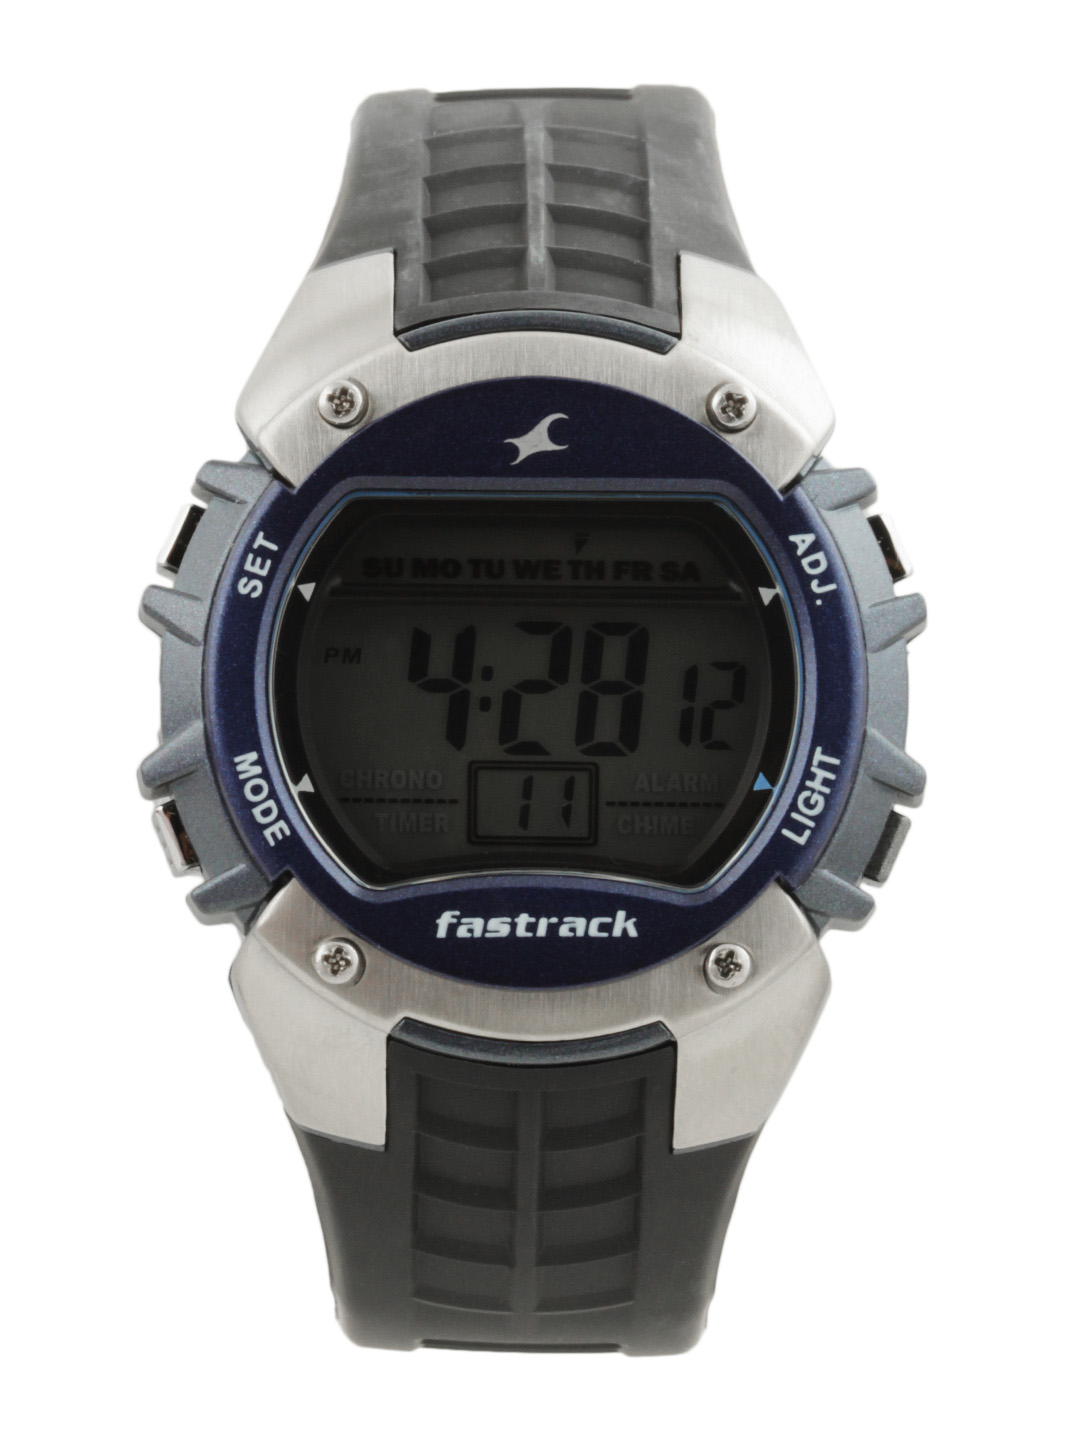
Fastrack Men Grey Dial Watch
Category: Accessories / Watches / Watches
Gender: Men
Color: Grey
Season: Winter 2016
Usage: Casual